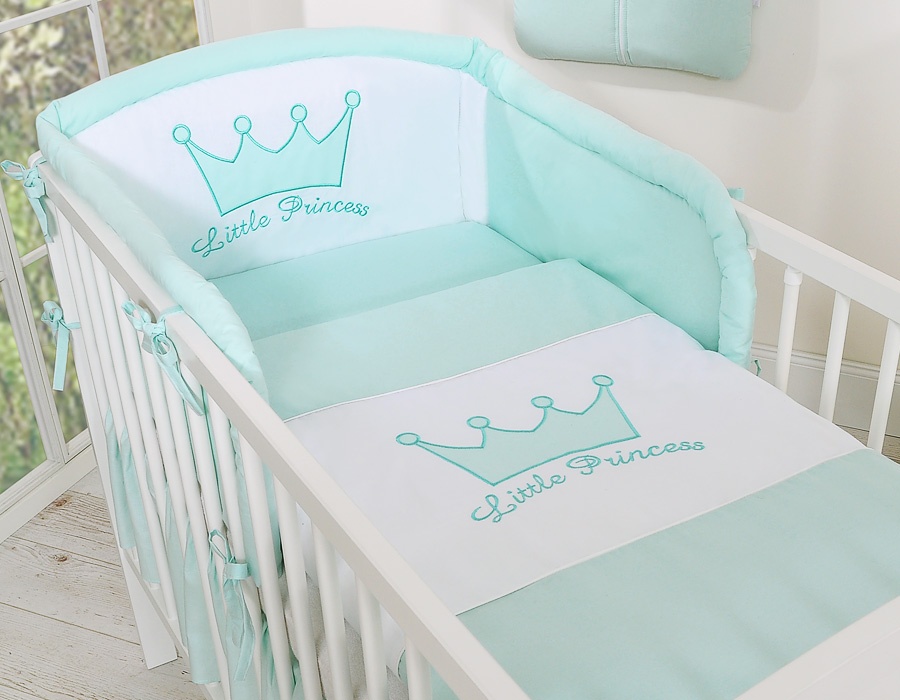
Beddengoedset 2-delig - Kleine Prinses mint
Brand: Bobono
Een kinderbeddengoedset gemaakt voor kleine prins of prinses. Verspreid een gezellige sfeer. Beddengoedset 2 stuks - Collectie Kleine Prins/Prinses De set bevat: 1. Kussensloop 40x60cm. Gemaakt van 100% katoen 2. Dekbedovertrek 90x120cm of 100x135cm. Gemaakt van 100% katoen. Met borduursel. Past op kinderbedje van 120x60cm of 140x70cm.
Category: Furniture > Baby & Toddler Furniture > Cribs & Toddler Beds > Bunk Toddler Beds